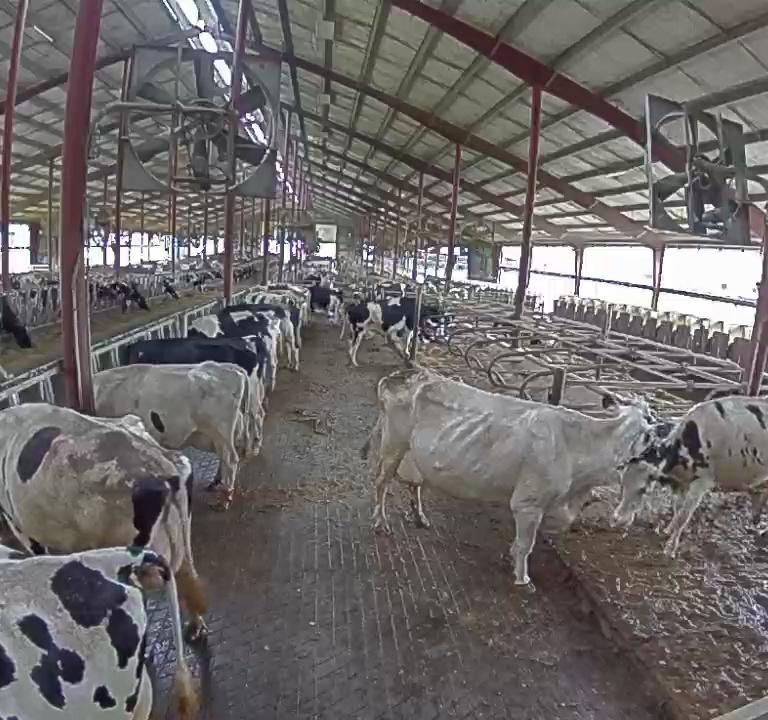
Number of cows: 8